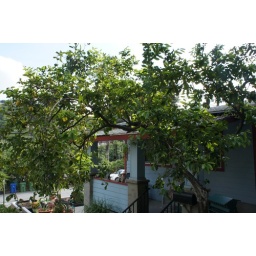
orange tree in Silver Lake